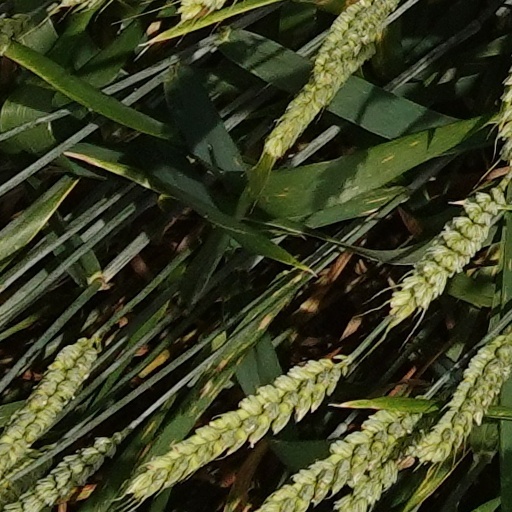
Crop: wheat